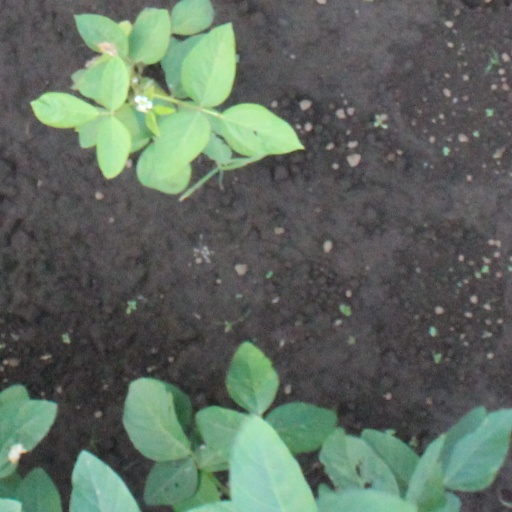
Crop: soybean